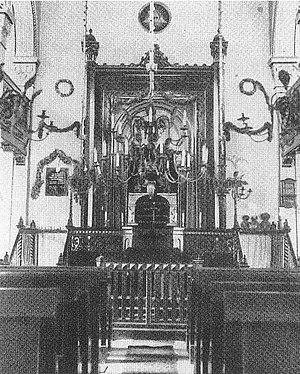
La synagogue de Wolfhagen, inaugurée en 1859, a été détruite en 1938 lors de la nuit de Cristal comme la plupart des autres lieux de culte juif en Allemagne, bien qu'ayant été vendue par la communauté juive quelques jours auparavant.